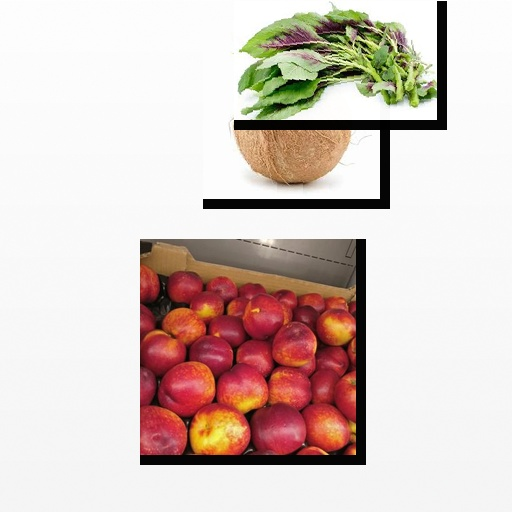
Food items: nectarine, amaranth, coconut